Christian views on alcohol

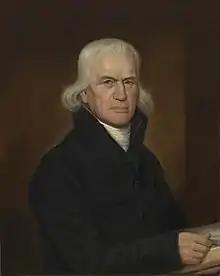
18th-century Methodist bishop Francis Asbury held that abstinence from alcoholic beverages is "highly necessary for the divine life."

At the time that Methodist founder John Wesley lived, "alcohol was divided between 'ardent spirits,' which included whisky, rum, gin, and brandy, and fermented drinks, such as wine, cider, and beer." In a sermon he warned: "You see the wine when it sparkles in the cup, and are going to drink of it. I tell you there is poison in it! and, therefore, beg you to throw it away". In an early letter to his mother Susanna, he simply dismissed those who thought she was unusual and too restrictive to have but one glass of wine. In a series of letters dated to 1789, he noted that experiments prove "ale without hops will keep just as well as the other"—thus he directly contradicted claims by vested interests, whom he likened to the pretentious silversmiths who stirred up violence: 'Sir, by this means we get our wealth.' (Acts 19:25). He rejected their claims of wholesomeness for this poisonous herb. Wesley, beyond many in his era, deplored distilled beverages such as brandy and whisky when they were used non-medicinally, and he said the many distillers who sold indiscriminately to anyone were nothing more than poisoners and murderers accursed by God. In 1744, the directions the Wesleys gave to the Methodist band societies (small groups of Methodists intended to support living a holy life) required them "to taste no spirituous [i.e., distilled] liquor ... unless prescribed by a physician."